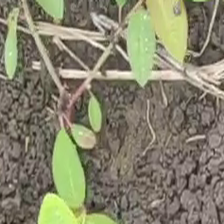
Weed species: Moti_dudhi(Euphorbia_geneculata_L)